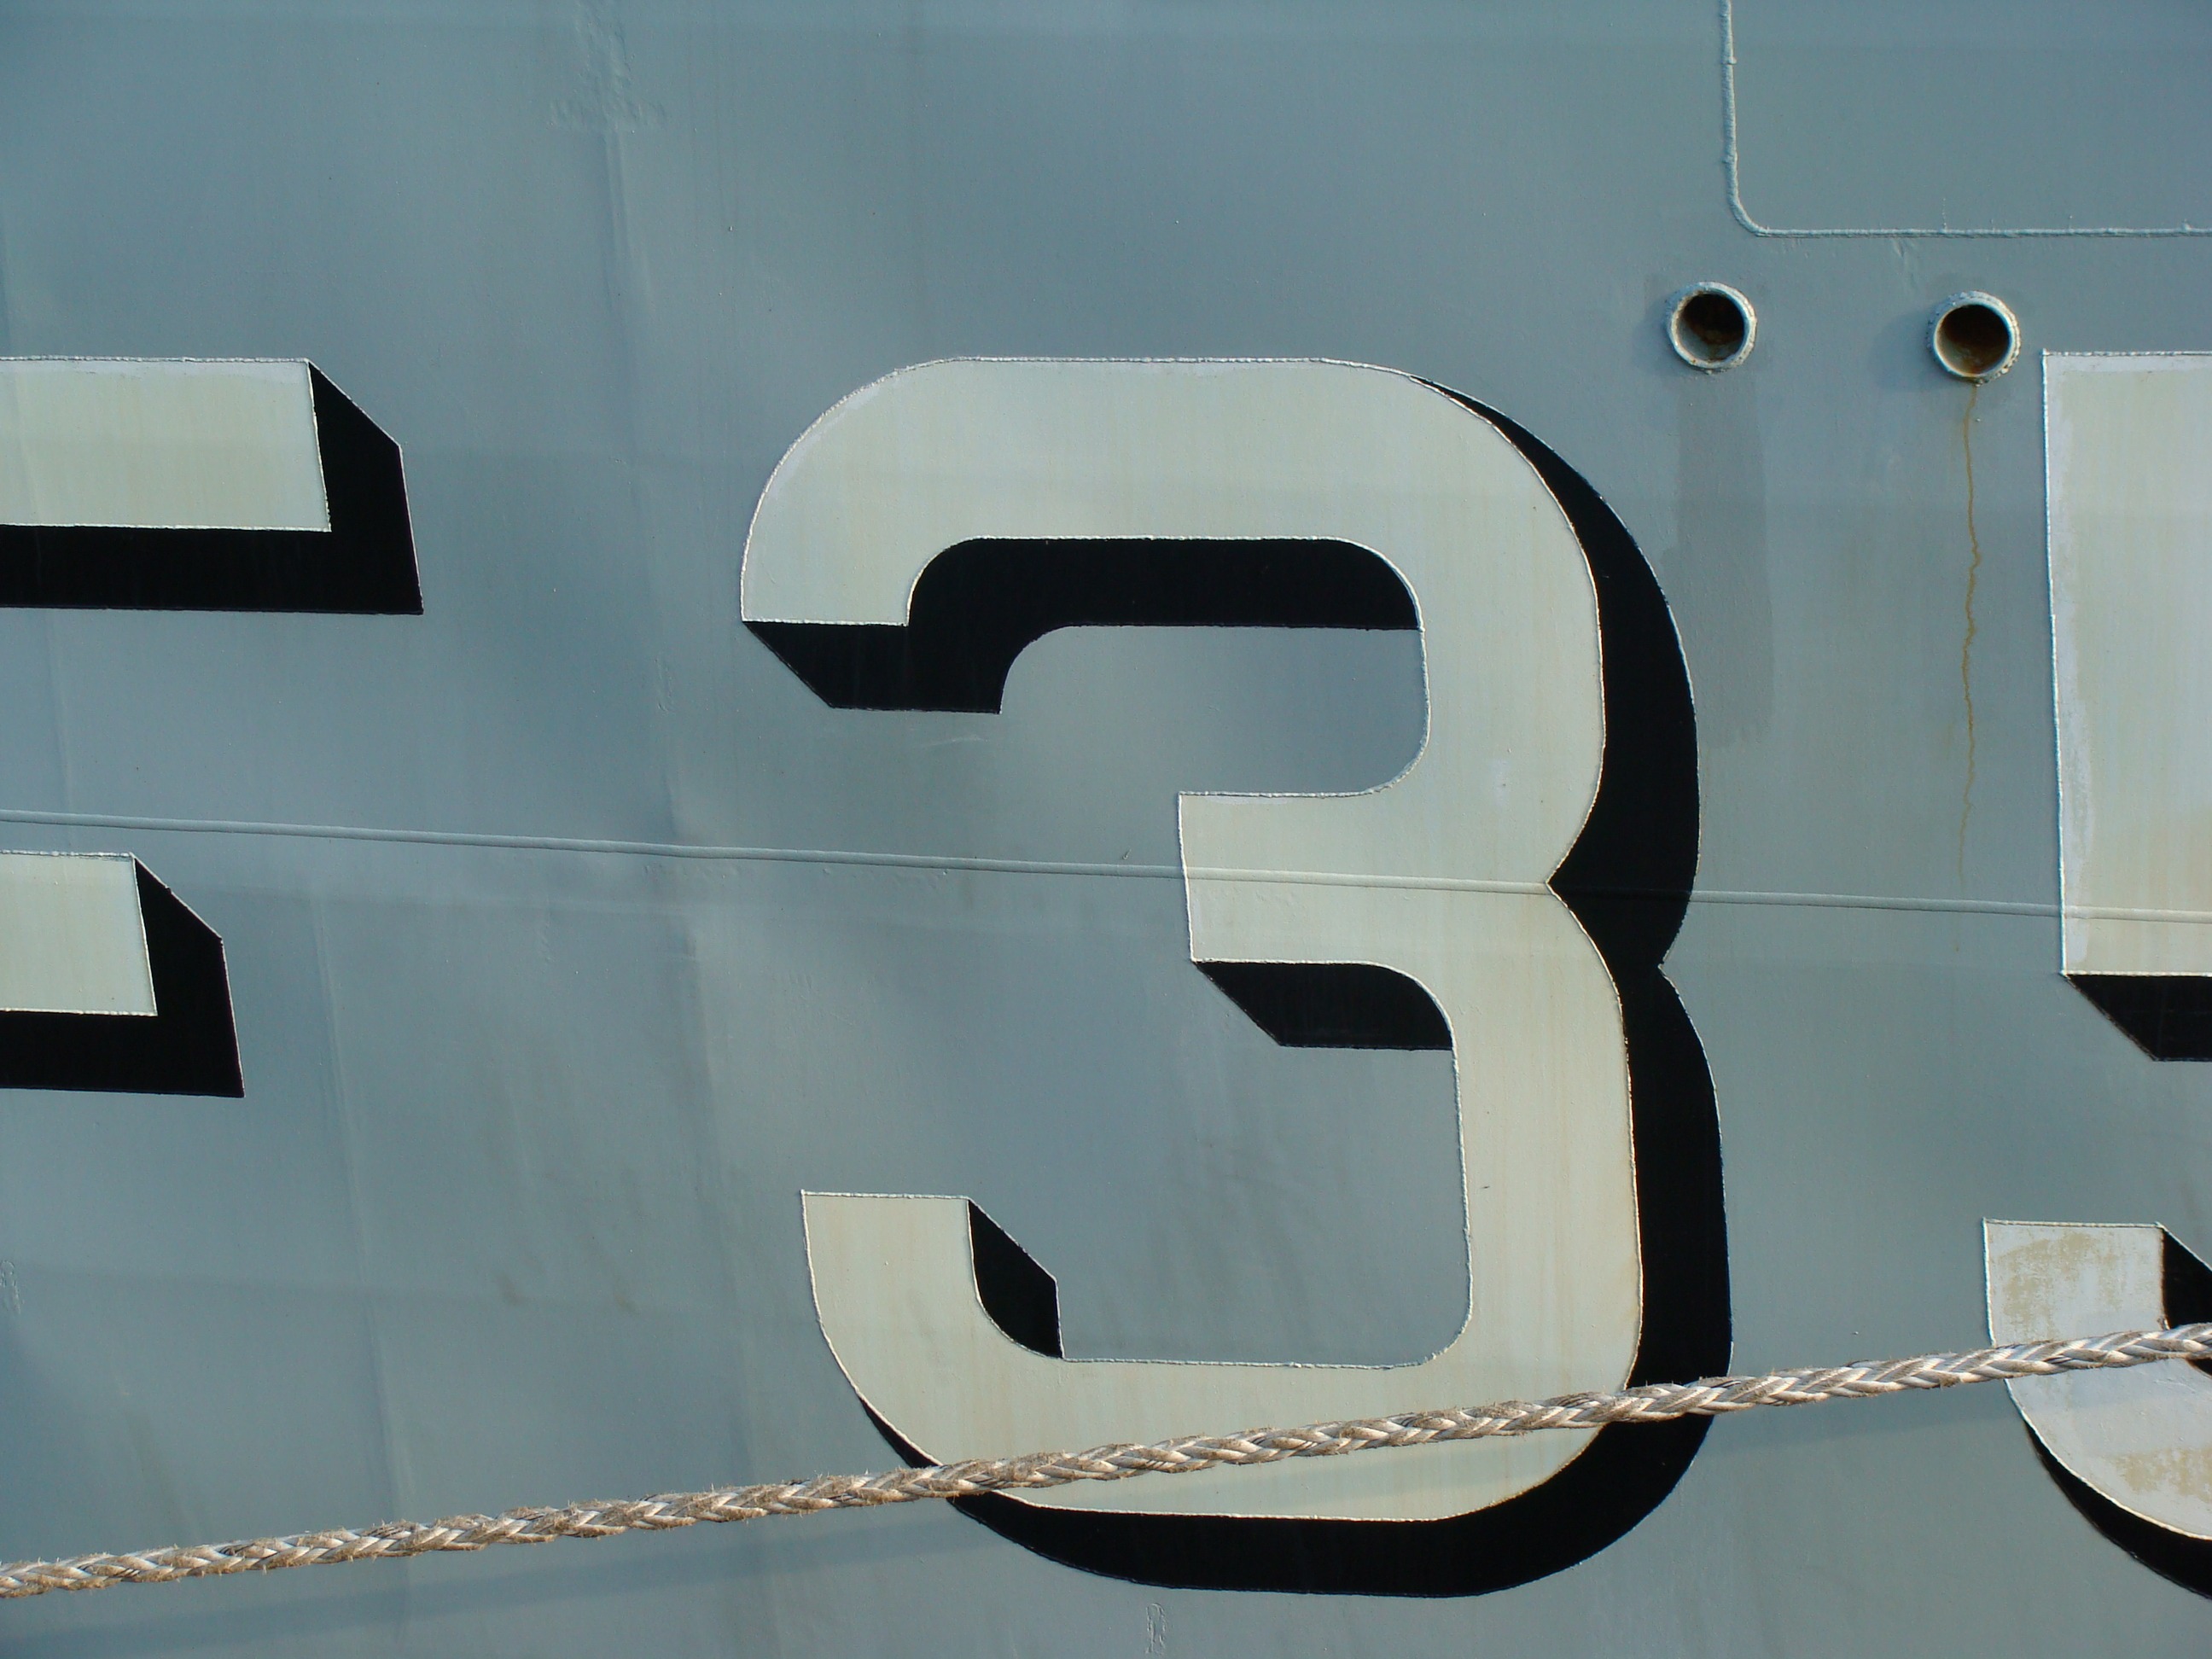
white, number, wall, ship, vehicle, port, bumper, art, ships, shape, digits, digit, pay, automotive exterior